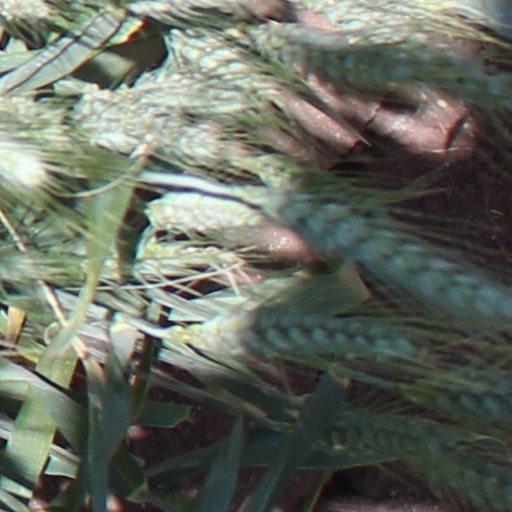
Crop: wheat